Manuel Cortes

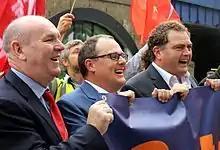
Manuel Cortes (right) with Mick Whelan (left) and Paul Nowak at the Protest for an Affordable Railway under Public Ownership at London Waterloo in 2015

Manuel Cortes (born 2 May 1967) is a British trade unionist who served as the General Secretary of the Transport Salaried Staffs' Association (TSSA) between 2011 and 2022.